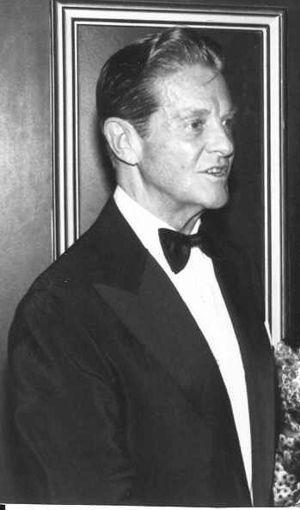
Hollywood Boulevard est un film américain réalisé par Robert Florey, sorti en 1936.